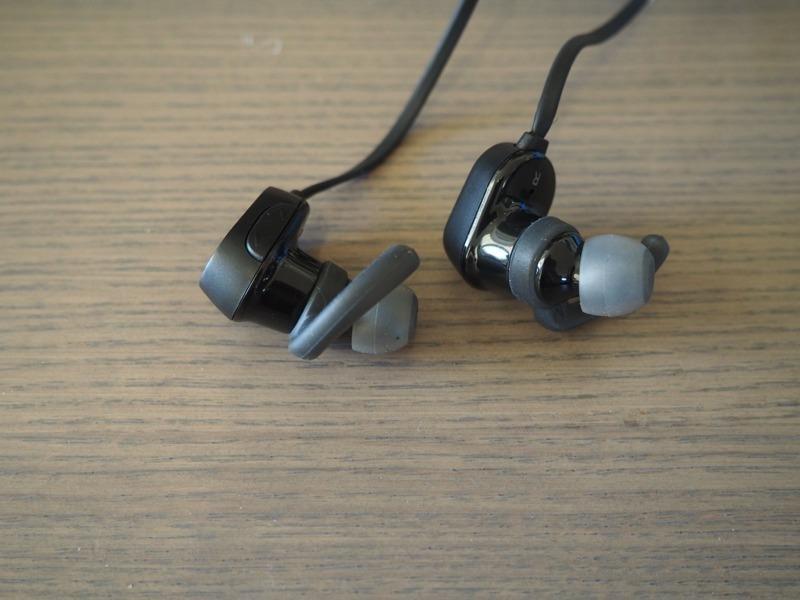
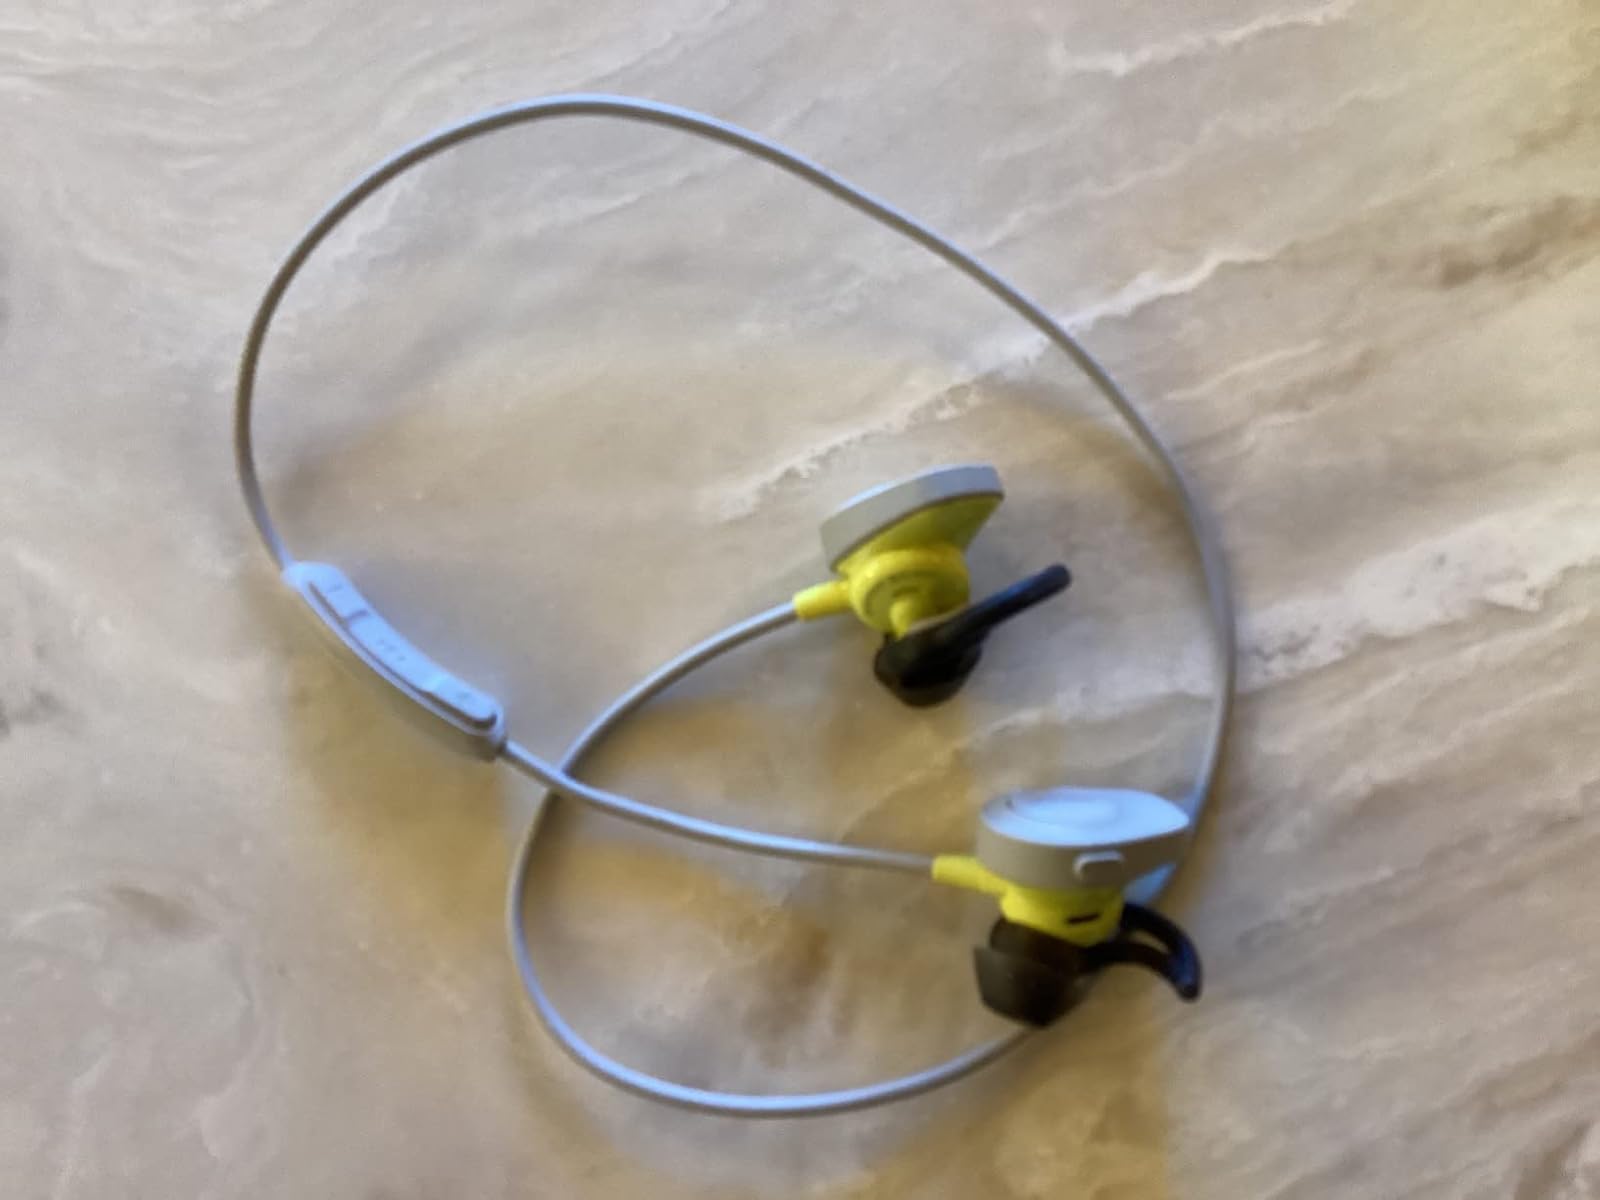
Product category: headphones
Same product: no